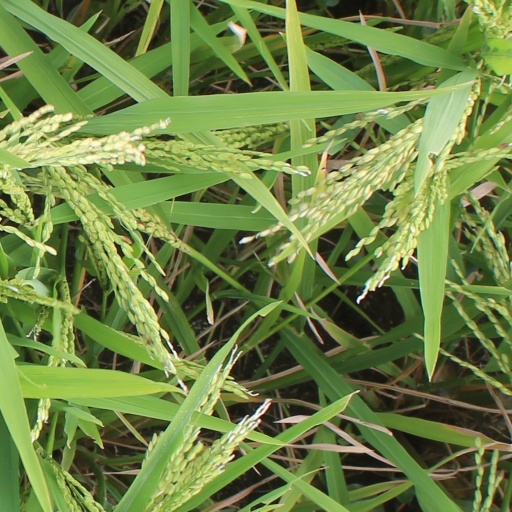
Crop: rice